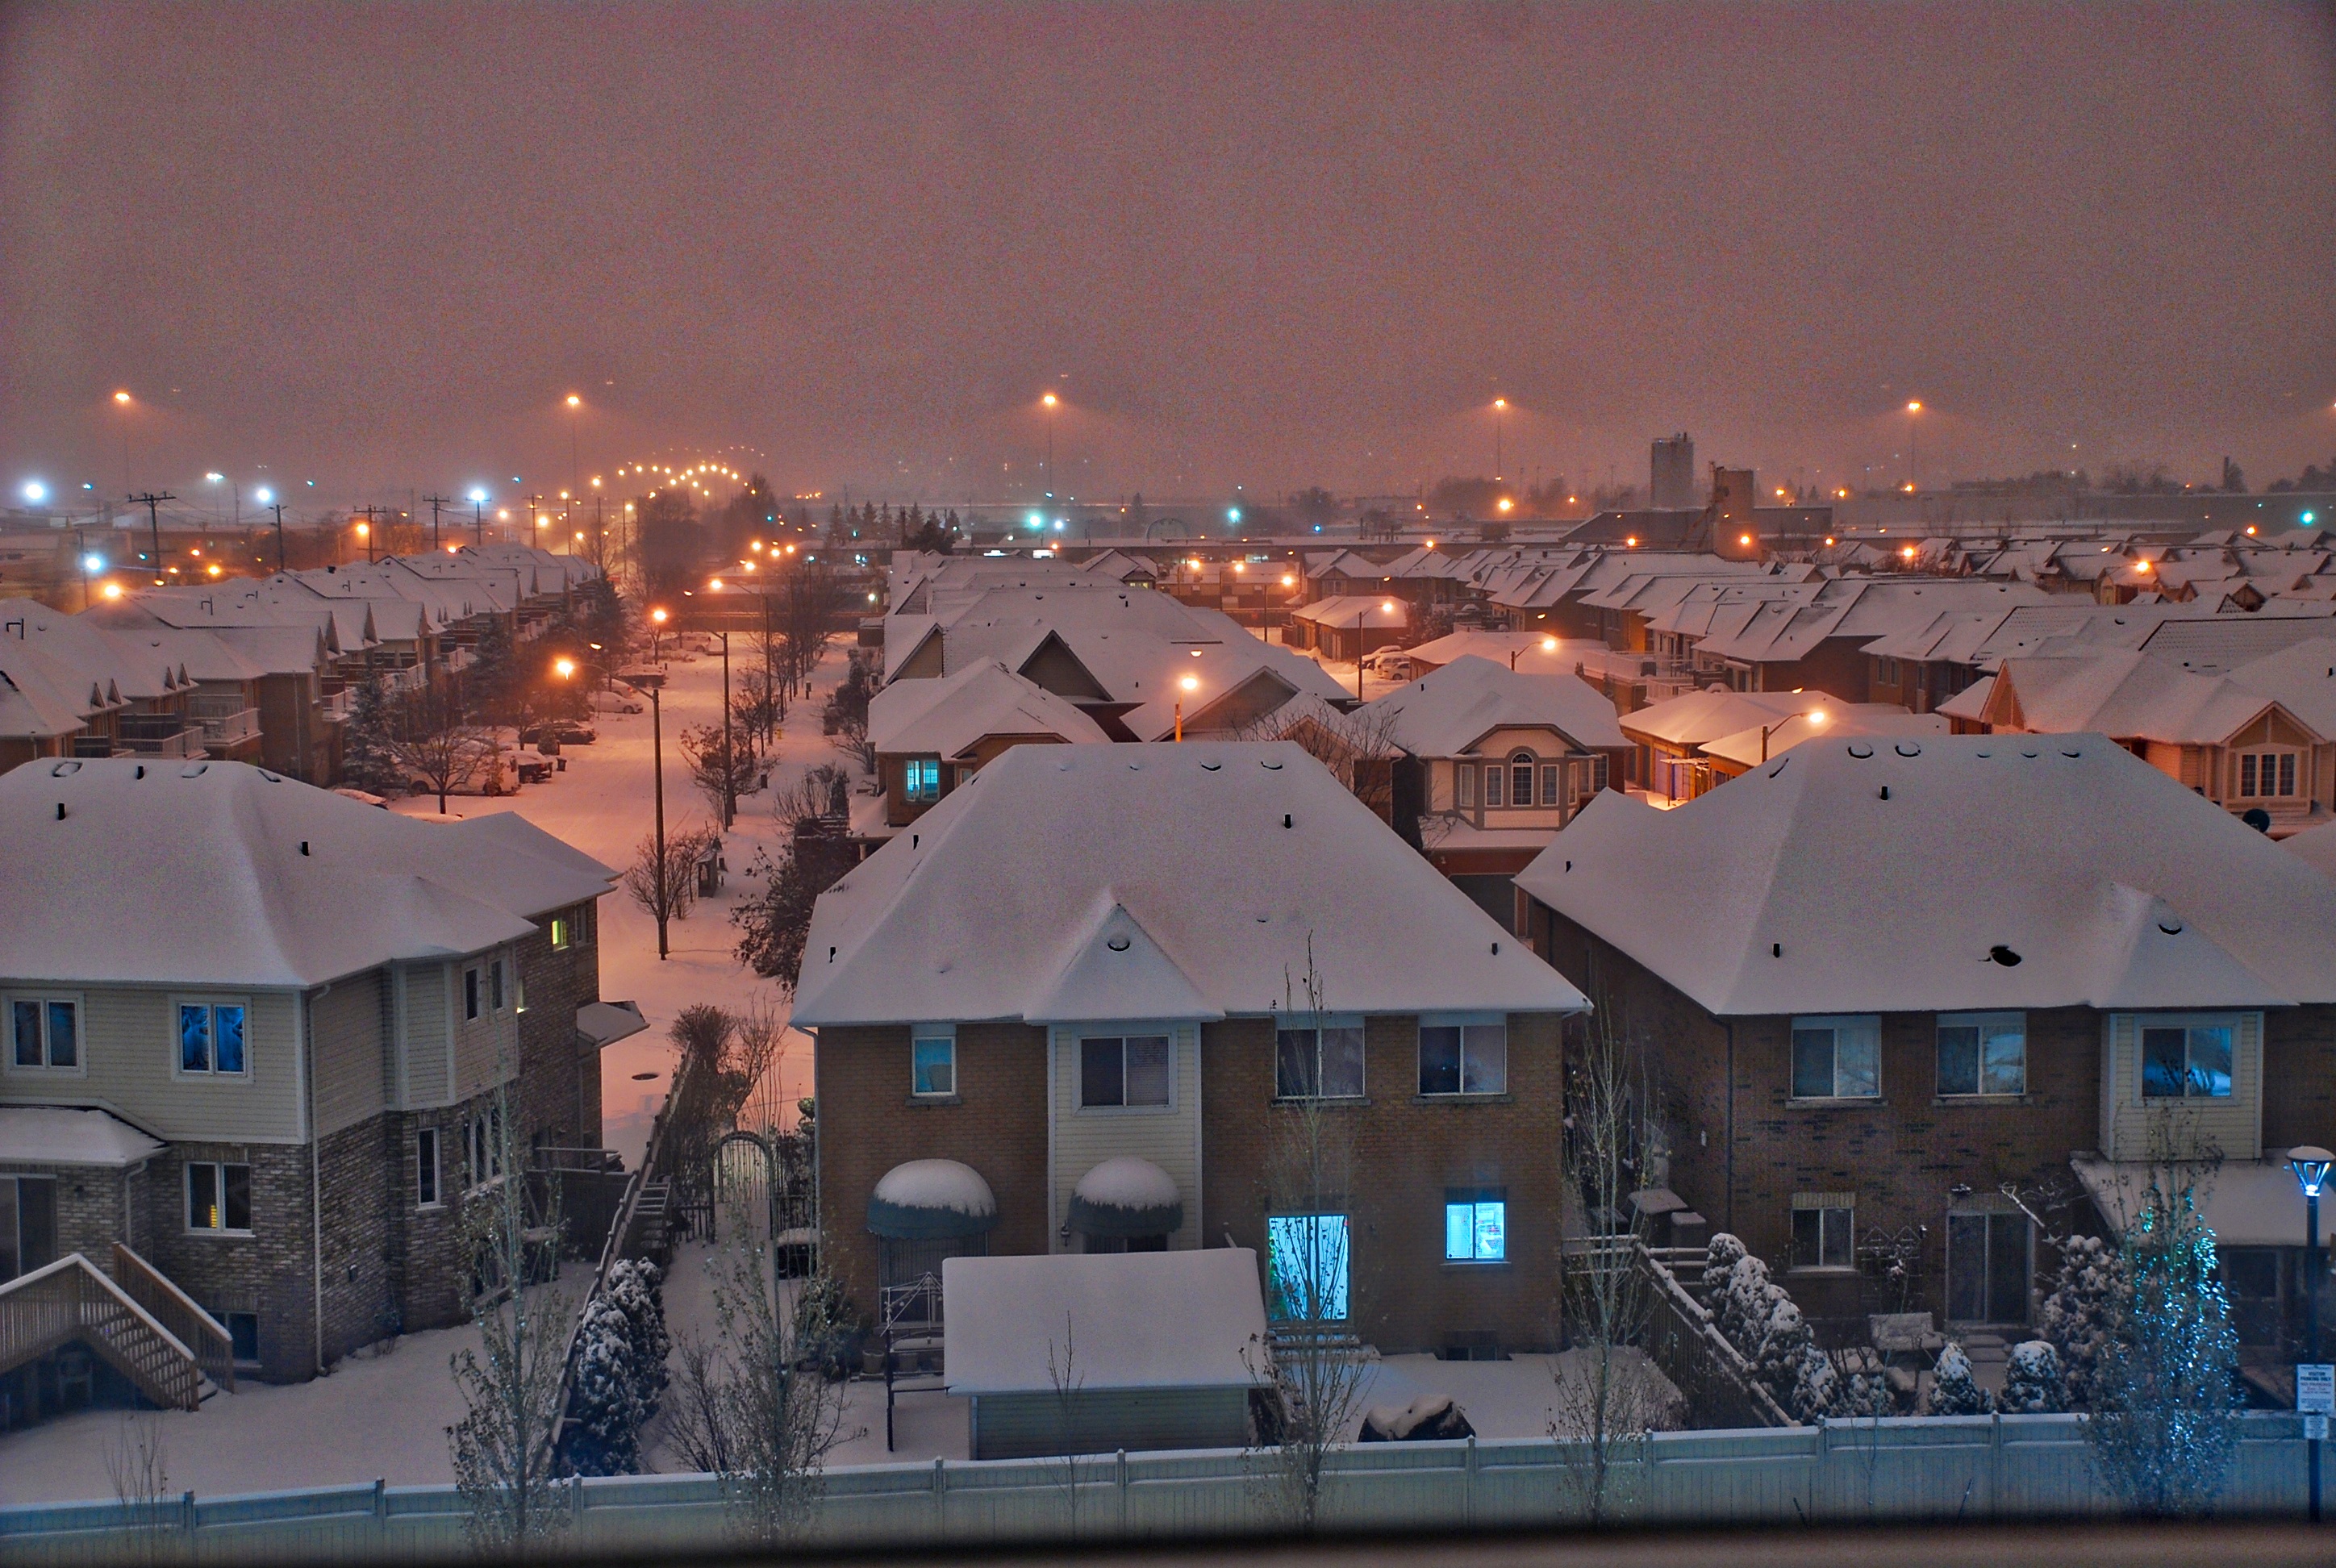
snow, night, weather, town, city, winter, evening, downtown, cityscape